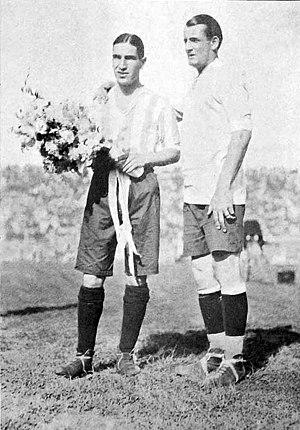
Le Championnat sud-américain de football de 1929 est la douzième édition du championnat sud-américain de football des nations, connu comme la Copa América depuis 1975, qui a eu lieu en Argentine du 1ᵉʳ novembre au 17 novembre 1929.